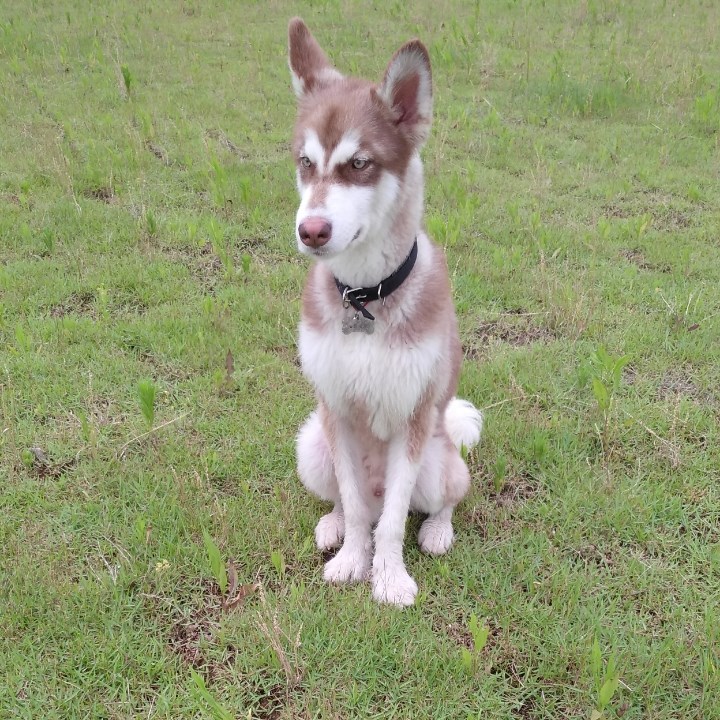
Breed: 1324-n000004-malamute